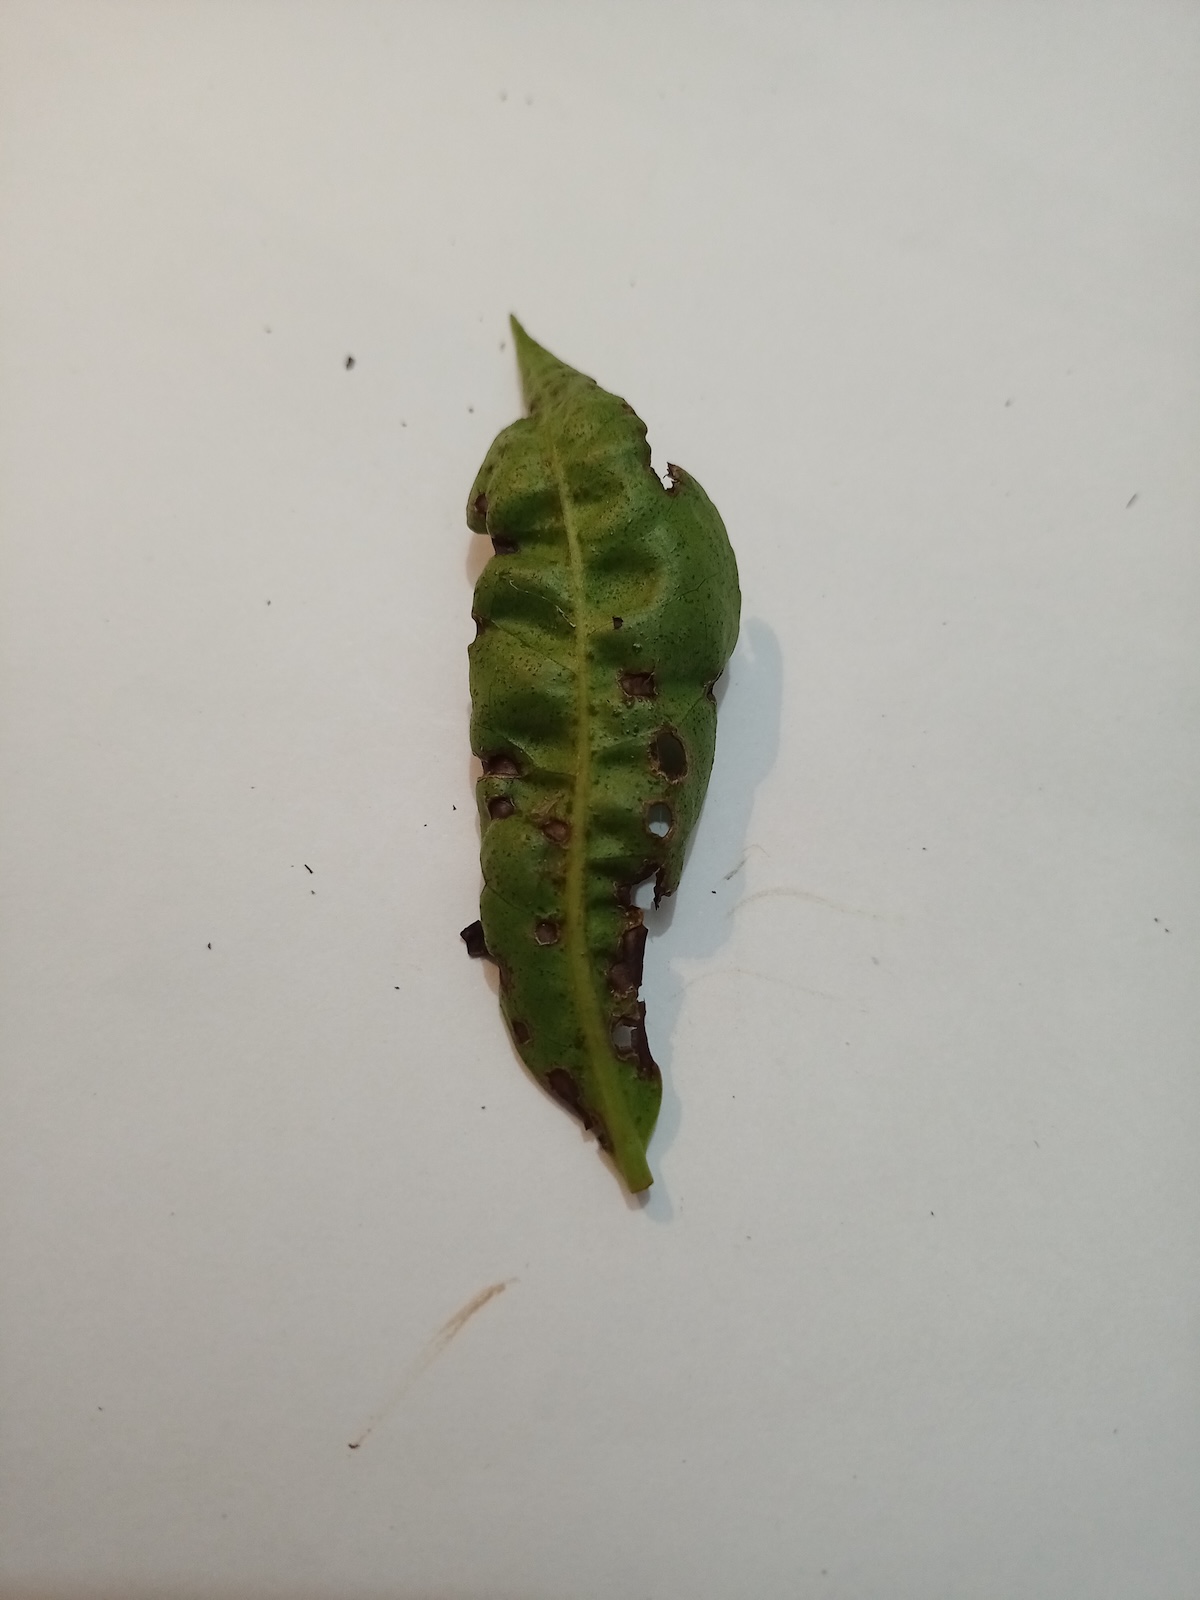
Label: Green mirid bug